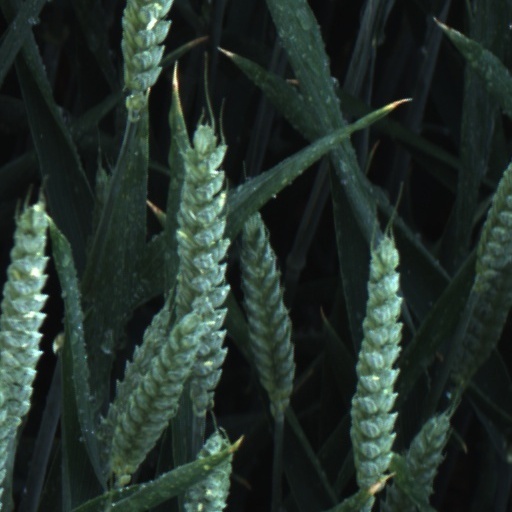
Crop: wheat